Rift Valley lakes

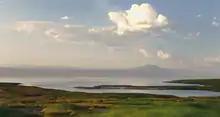
Lake Natron

South of the Ethiopian highlands, the rift valley splits into two major troughs. The Eastern Rift is home to the Kenyan Rift Valley lakes, while most of the Central African Rift Valley lakes lie in the Western Rift. This area includes the Gregory Rift in Kenya and Tanzania.